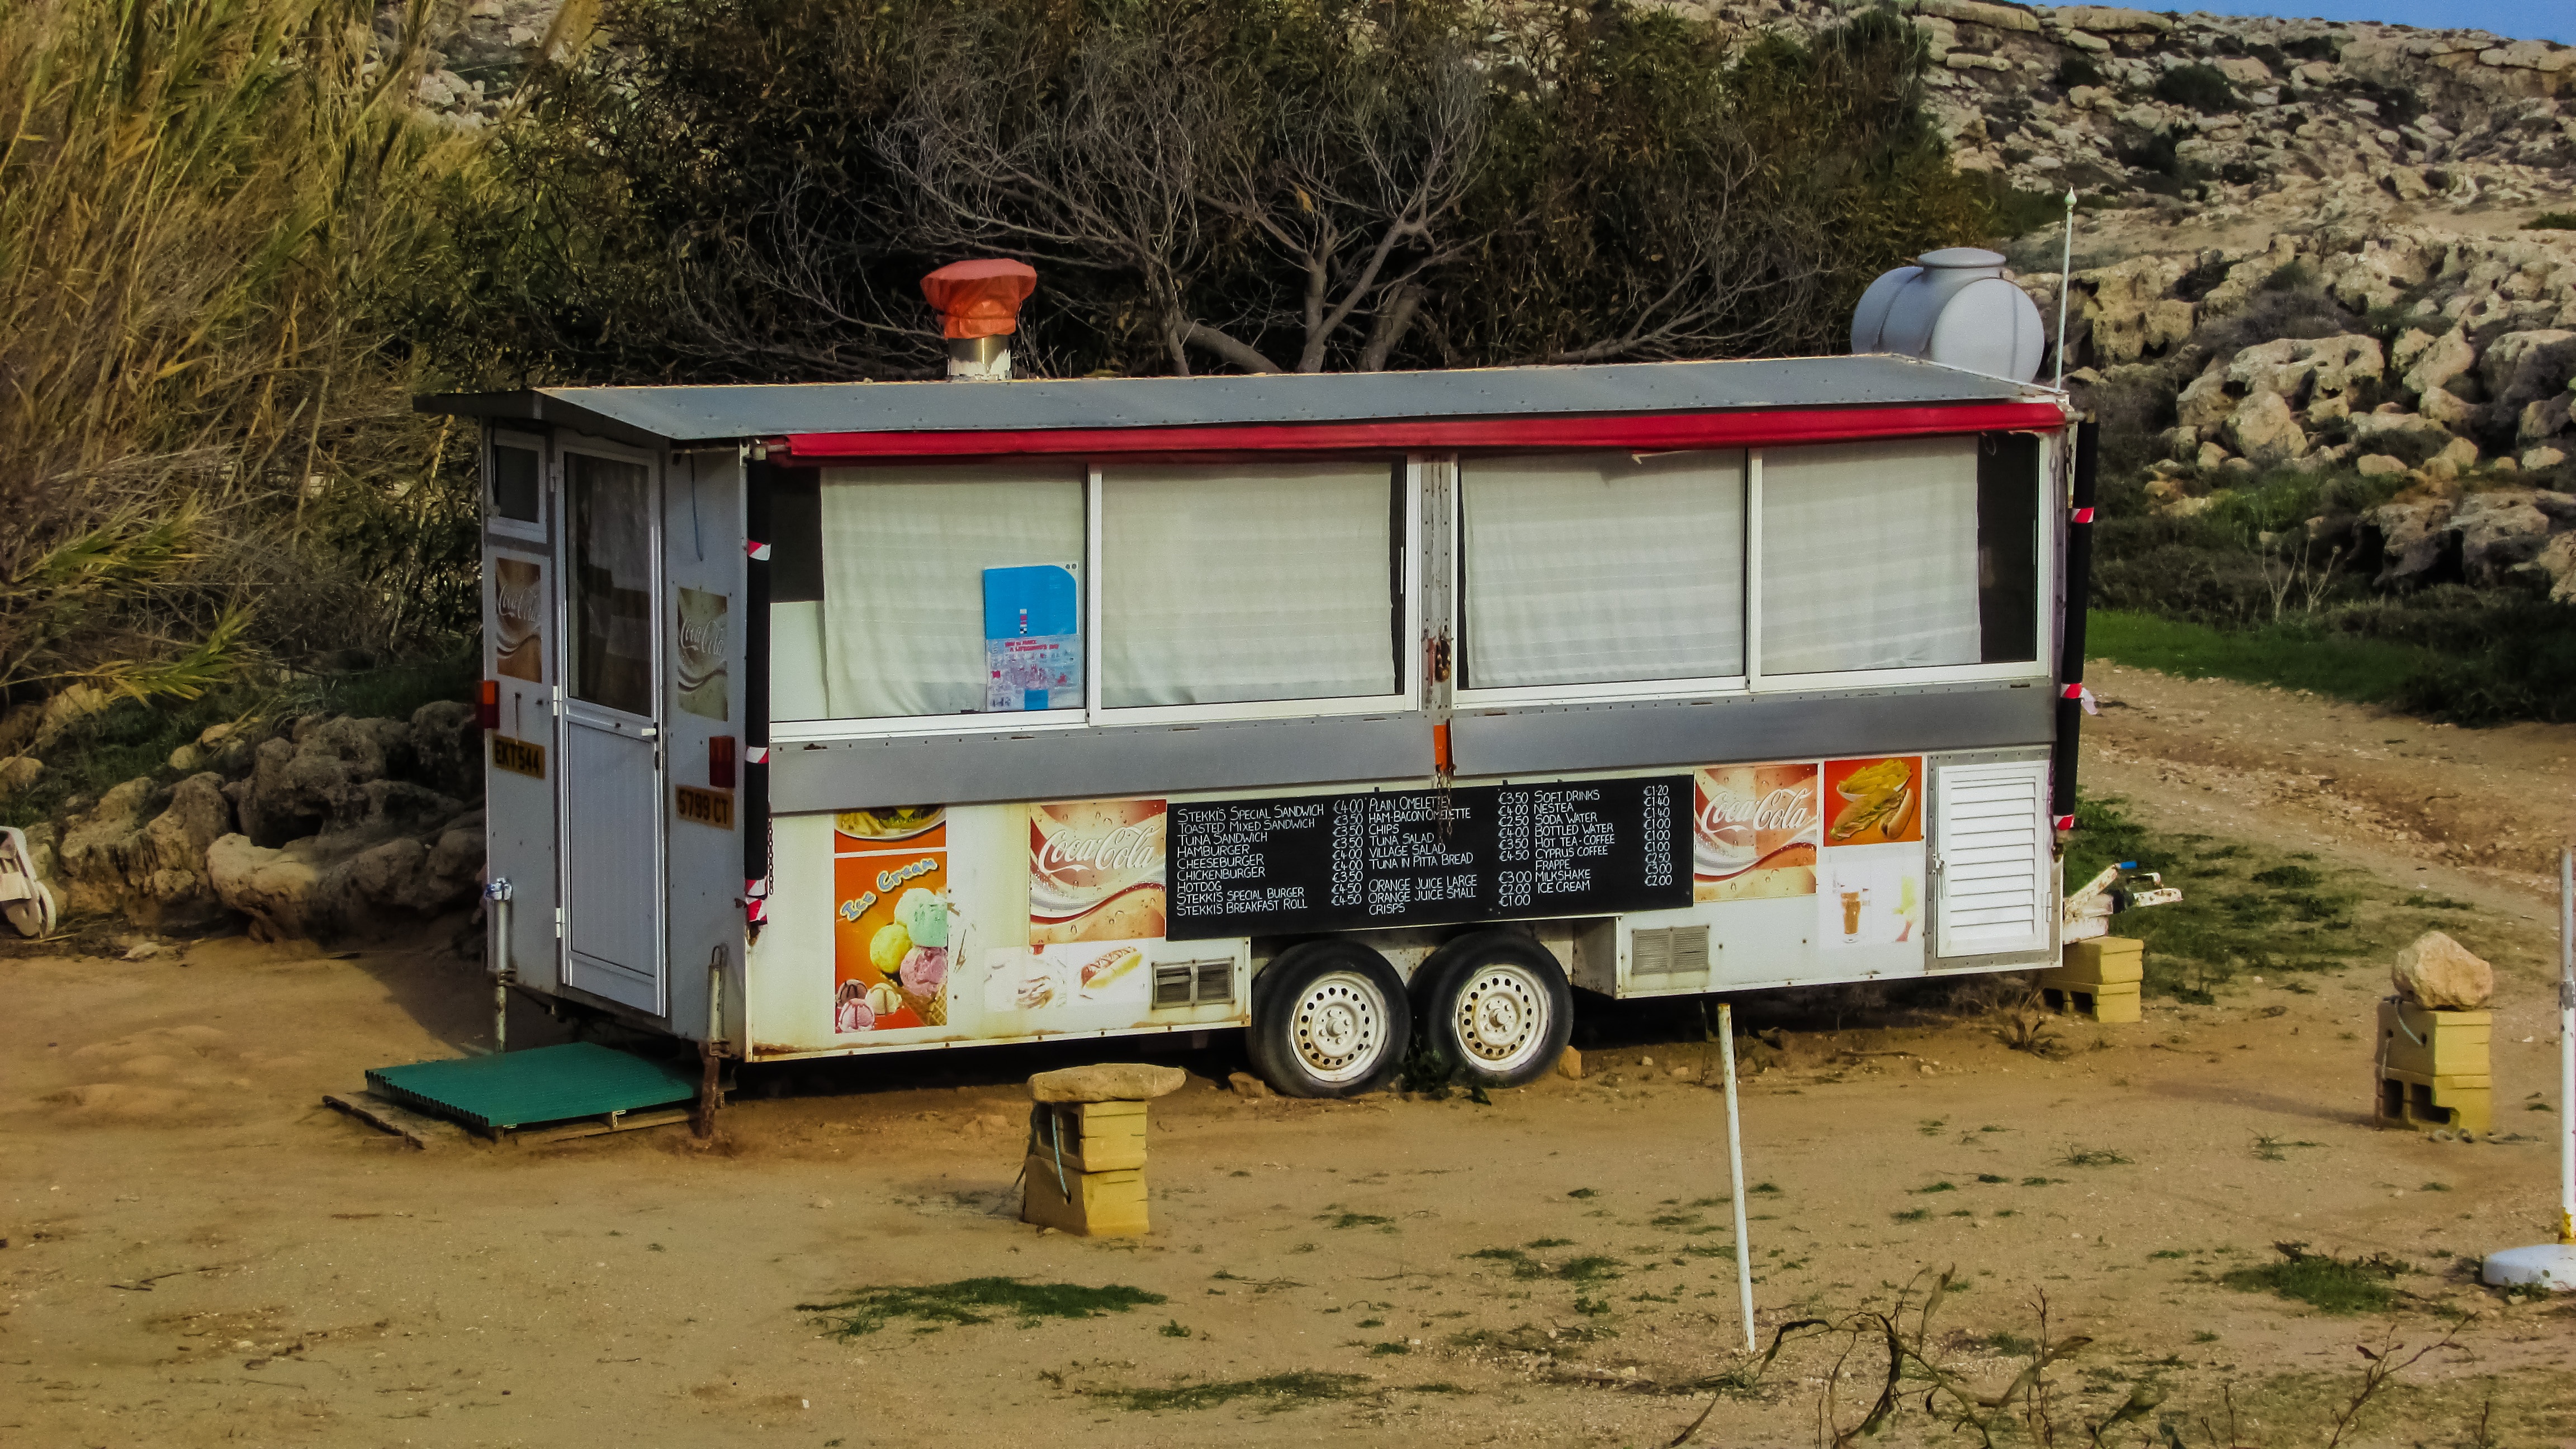
cafe, van, transport, truck, vehicle, fast food, street food, canteen, cyprus, caravan, recreational vehicle